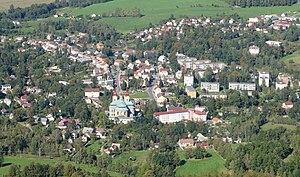
Hejnice est une ville du district et de la région de Liberec, en République tchèque. Sa population s'élevait à 2 738 habitants en 2018.